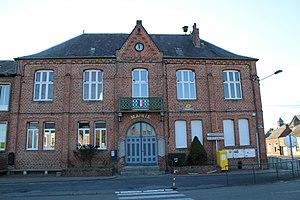
La mairie
Esquéhéries est une commune française située dans le département de l'Aisne, en région Hauts-de-France.